Puning

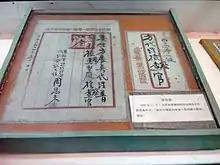

On 12 March 1925, Chiang Kai-shek, He Yingqin, and Zhou Enlai led the National Revolutionary Army (NRA) to defeat Chen's forces in Lihu of eastern Puning. On 2 November 1925, the NRA arrived in the city area of Puning, and Zhou made speeches there to raise funds for the army. On the same year, the Government of the Republic of China in Guangzhou announced that the Chaozhou (Teochew) and Meizhou regions came under the rule of the Chinese Nationalist Party ("Kuomintang"; KMT). Fang Zhiting was appointed the chief of Puning while Fang Zhanying became the acting Prosecutor.